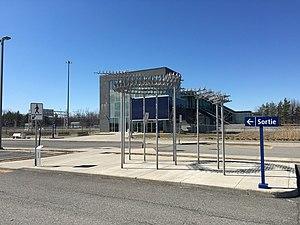
Gare de trains Terrebonne (exo)
La gare Terrebonne est une gare du Réseau de transport métropolitain située dans la ville du même nom, dans la province du Québec au Canada. La gare fait partie de la ligne Mascouche inaugurée en décembre 2014. Des supports à vélo sont disponibles pour les cyclistes et 700 places de stationnement sont adjacentes à la gare.